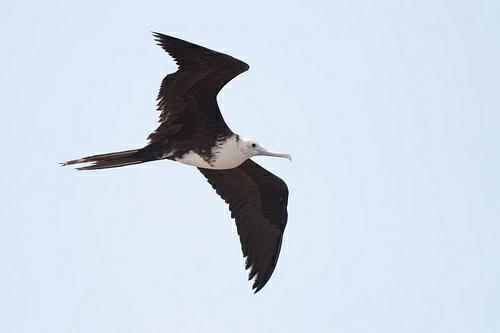
A photo of a frigatebird